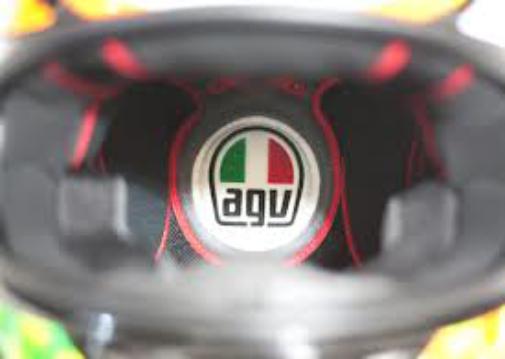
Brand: agv
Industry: Sports